Cucullia tanaceti

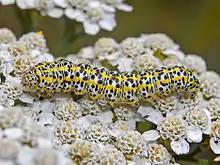
Caterpillar of "Cucullia tanaceti"

Cucullia tanaceti is a moth of the family Noctuidae. The species was first described by Michael Denis and Ignaz Schiffermüller in 1775.